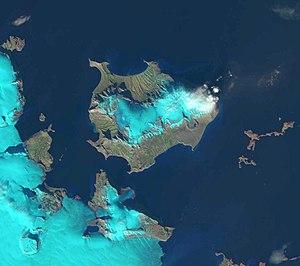
Landsat8 image satellite de Wilhelmøya - 14 septembre 2013. On peut distinguer à droite Langeøya (l'île toute en longueur), Erhenbergøya (la petite île triangulaire juste au dessus de Langeøya), Pescheløya (au sud-ouest de Langeøya) et Mackøya (tout en bas à droite, un peu cachée par le nuage).
Pescheløya est une île du Svalbard dans le Détroit d'Hinlopen. Elle fait partie de l'archipel des Bastianøyane dont elle est la troisième île en superficie.
Ehrenbergøya est une petite île du Svalbard dans le Détroit d'Hinlopen. Elle fait partie de l'archipel des Bastianøyane.
Les Bastianøyane sont un archipel inhabité de Norvège, dans le Nord-Est du Svalbard, dans le sud du Détroit d'Hinlopen.